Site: brandenburg
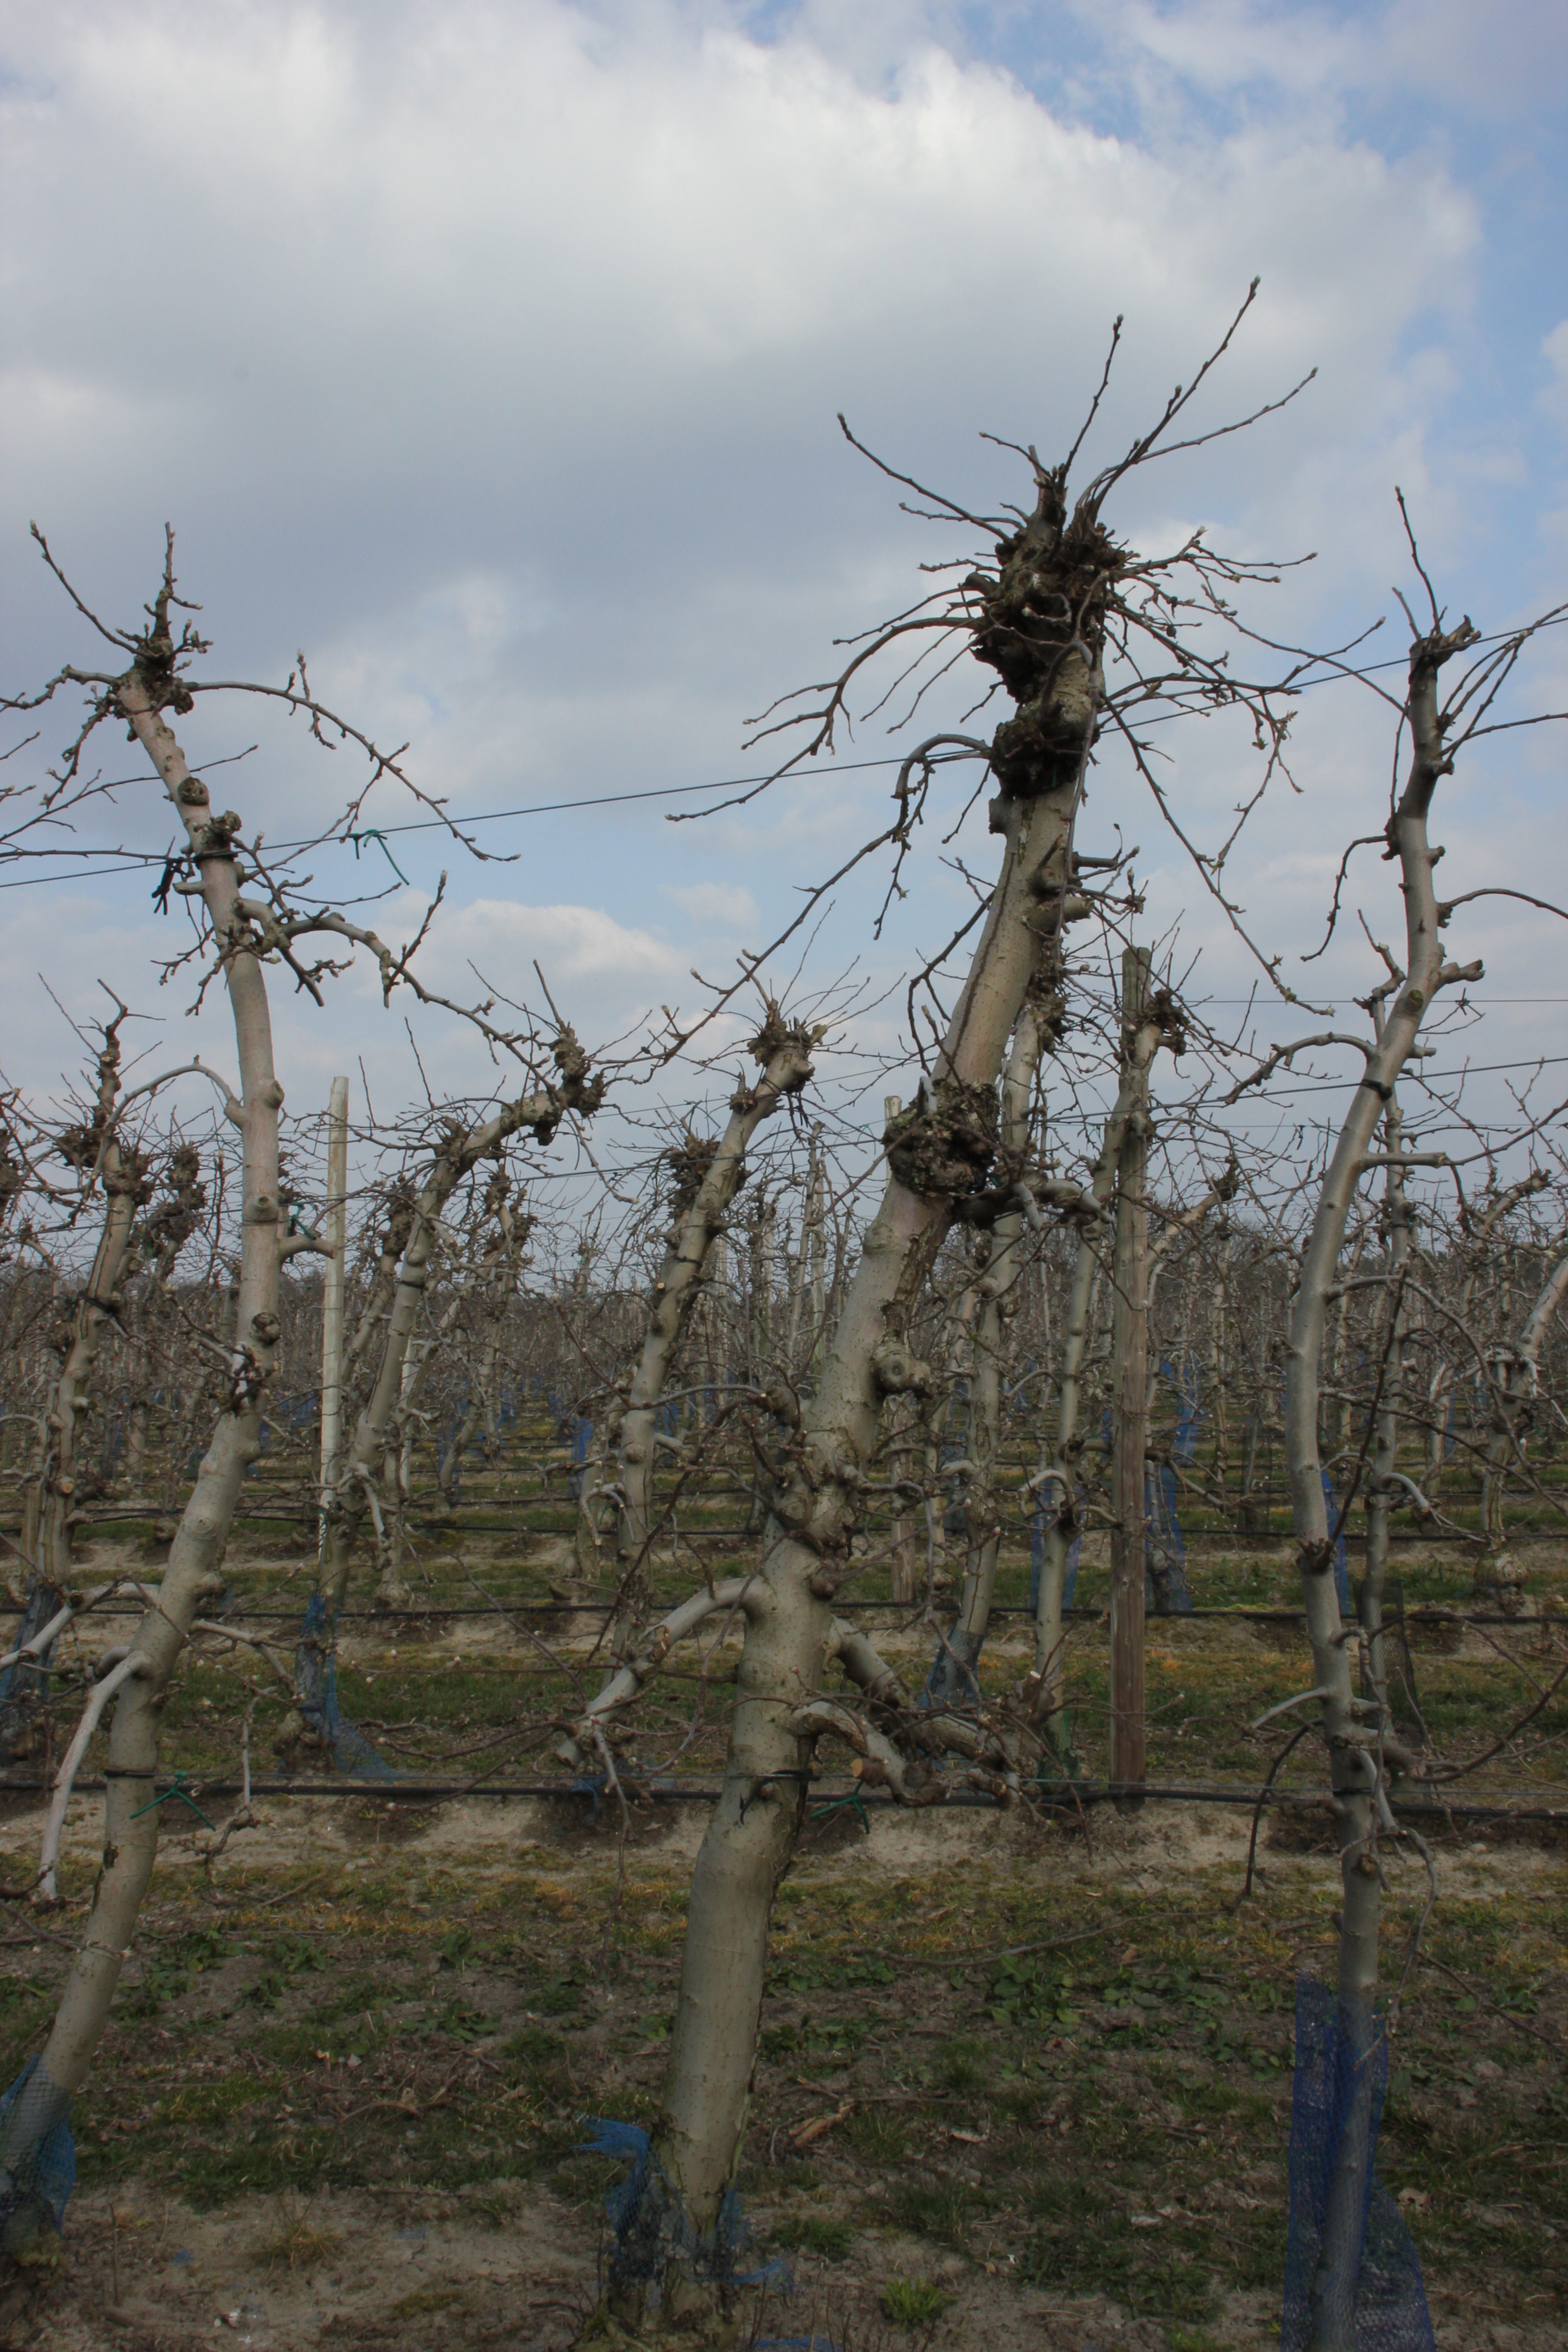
Growth stage (BBCH 03): Bud development